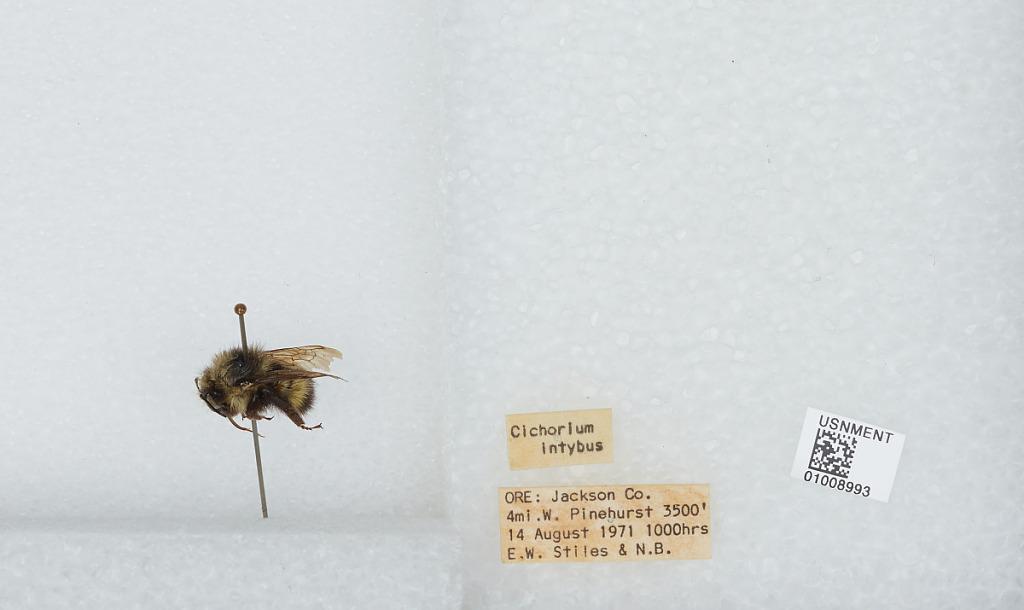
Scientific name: Bombus (Pyrobombus) flavifrons Cresson
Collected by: E. Stiles & N. Stiles
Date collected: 1971-8-14
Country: United States
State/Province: Oregon
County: Jackson
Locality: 4 miles west of Pinehurst
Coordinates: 42.1136, -122.437